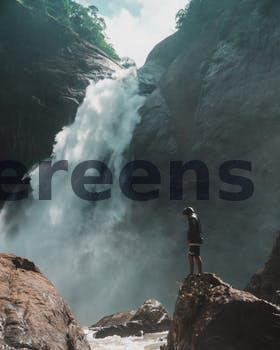
Label: Watermark